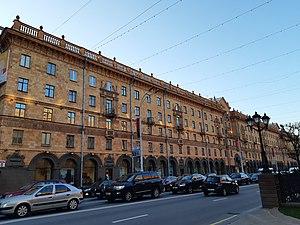
Minsk
Minsk est la capitale de la république de Biélorussie. Sa population s'élevait à 1 992 685 habitants en 2019, ce qui fait d'elle la dixième localité la plus peuplée d'Europe.